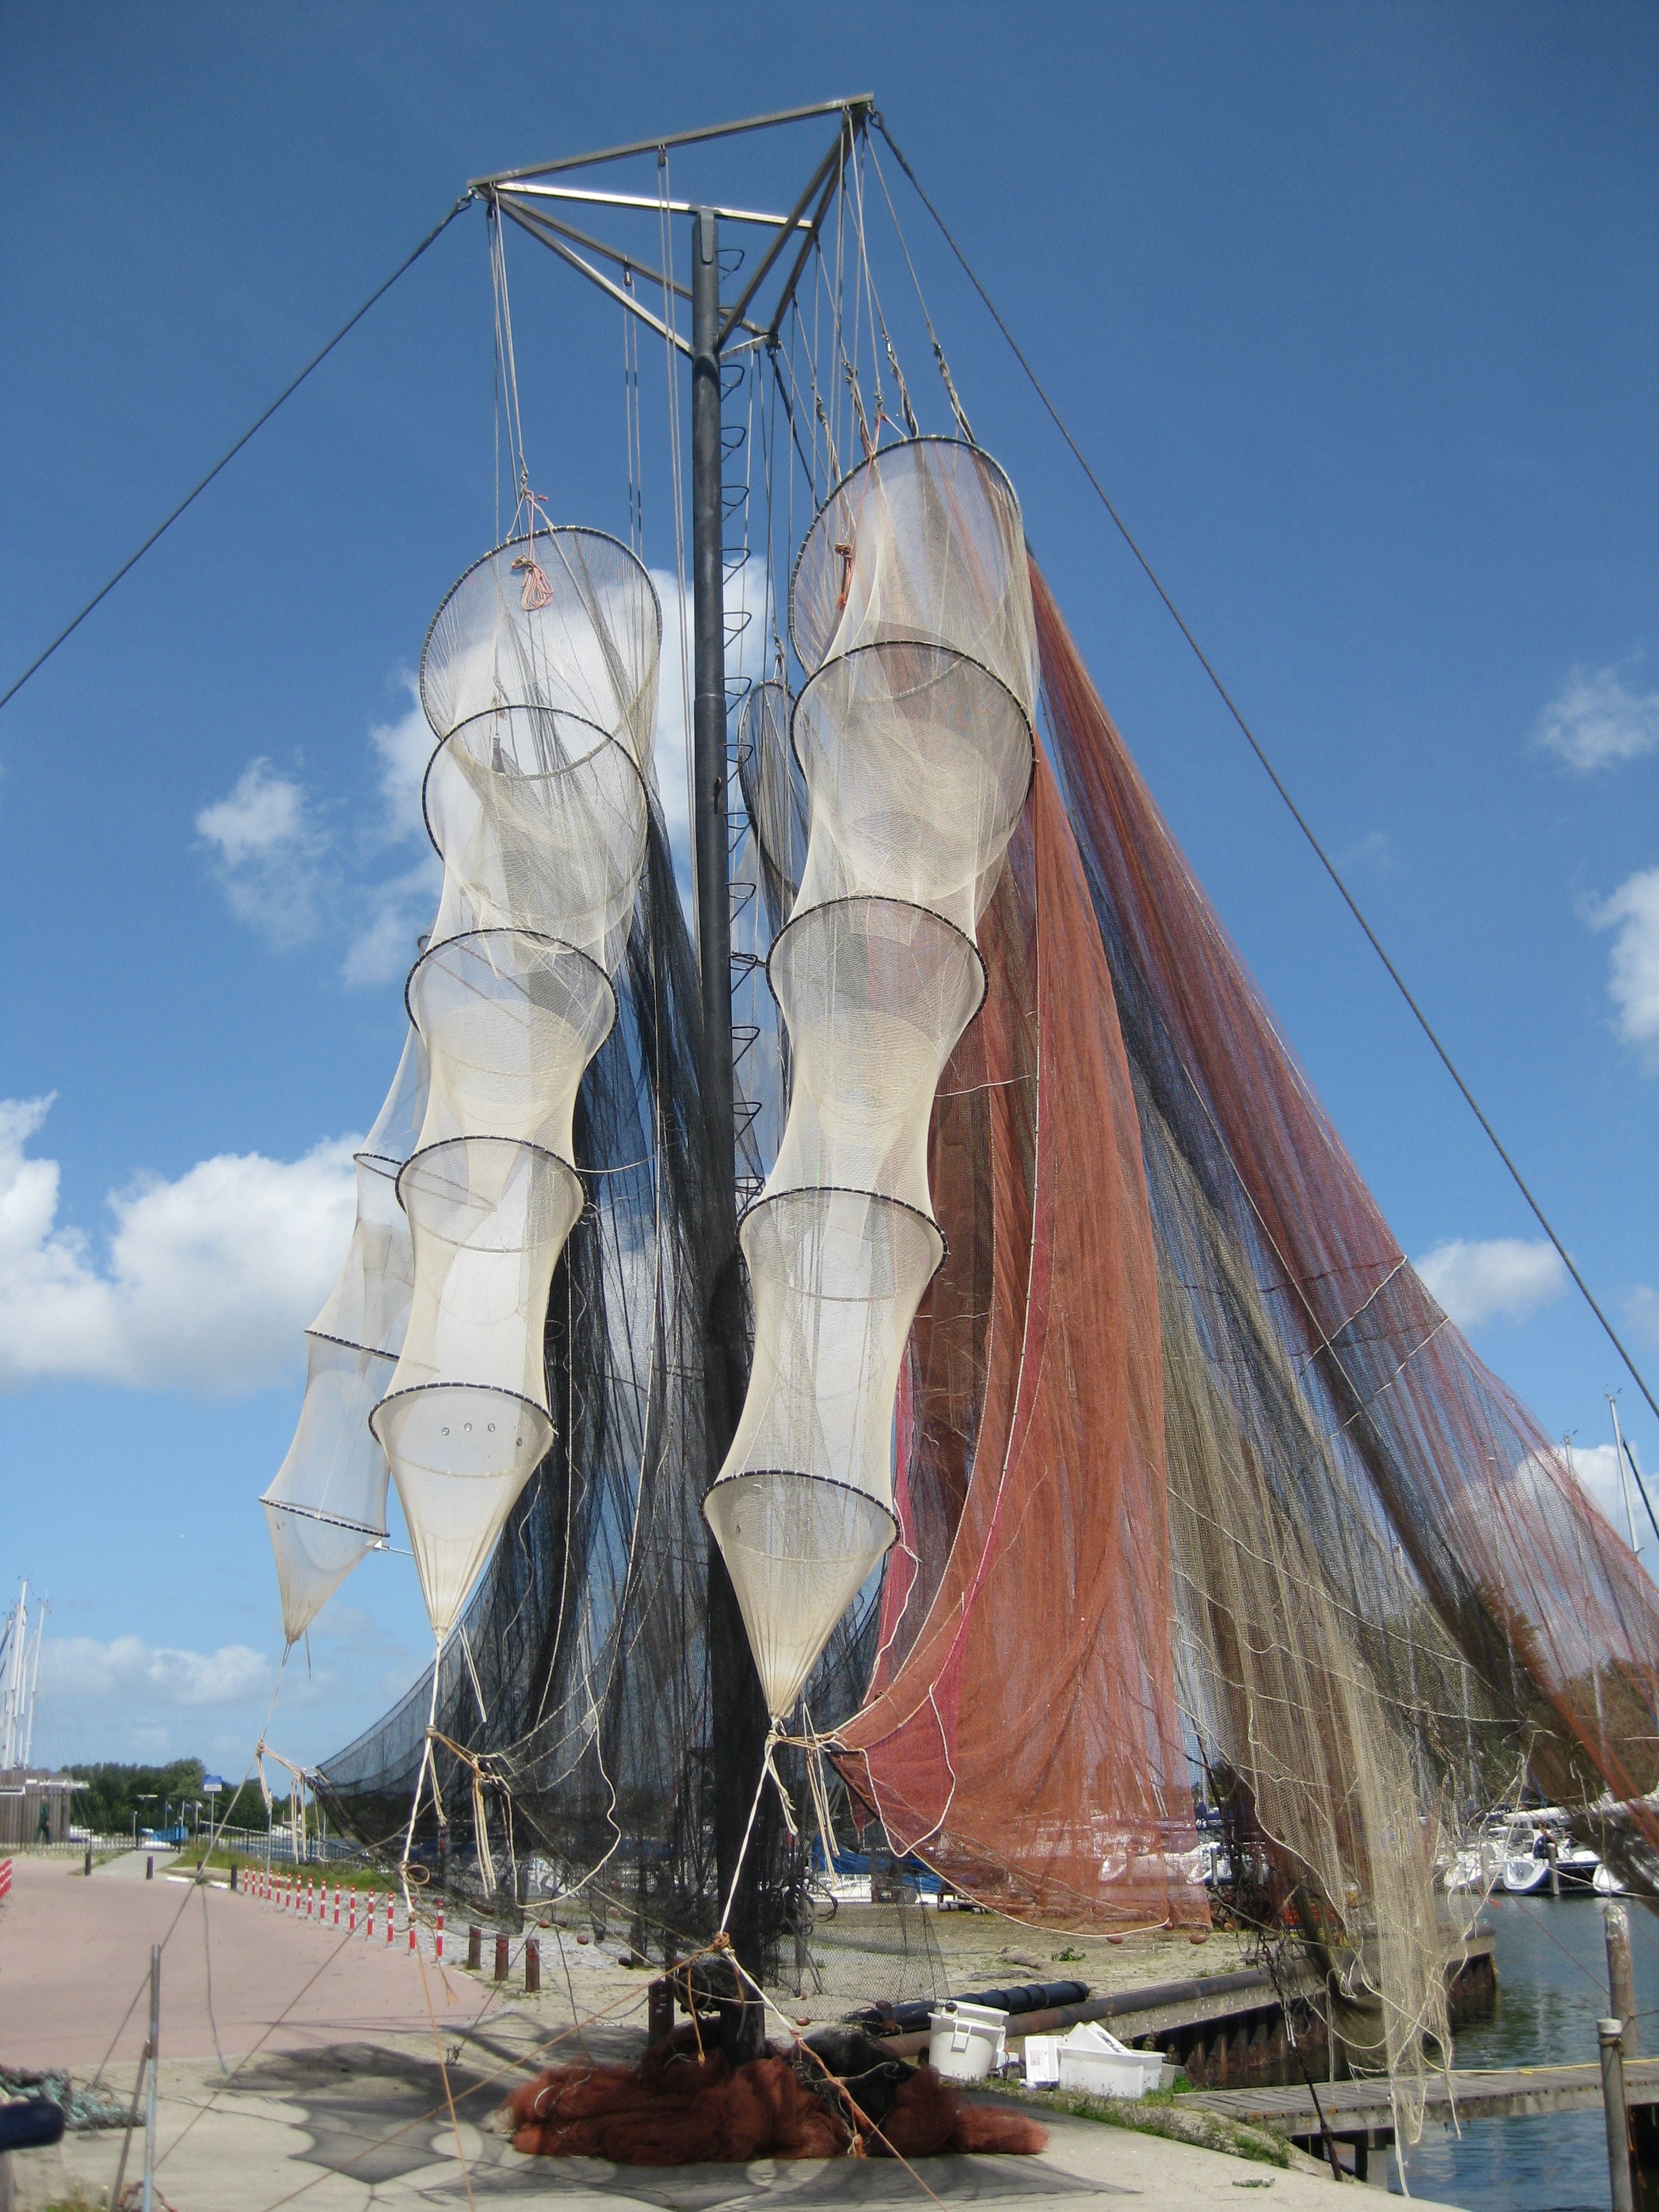
sky, white, boat, ship, red, vehicle, mast, sailing, sailboat, sail, watercraft, schooner, windjammer, sailing ship, fischer, zeeland, networks, tall ship, galleon, caravel, brigantine